Munster

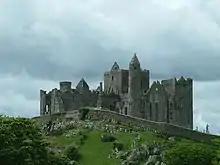
The Rock of Cashel, County Tipperary, historical seat of the Kings of Munster

In the early centuries AD, Munster was the domain of the Iverni peoples and the Clanna Dedad familial line, led by Cú Roí and to whom the king Conaire Mór also belonged. In the 5th century, Saint Patrick spent several years in the area and founded Christian churches and ordained priests. During the Early Middle Ages, most of the area was part of the Kingdom of Munster, ruled by the Eóganachta dynasty. Prior to this, the area was ruled by the Dáirine and Corcu Loígde overlords. Later rulers from the Eóganachta included Cathal mac Finguine and Feidlimid mac Cremthanin. Notable regional kingdoms and lordships of Early Medieval Munster were Iarmuman (West Munster), Osraige (Ossory), Uí Liatháin, Uí Fidgenti, Éile, Múscraige, Ciarraige Luachra, Corcu Duibne, Corcu Baiscinn, and Déisi Muman.